Hours (David Bowie album)

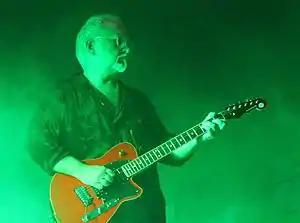
"Hours" marked the final collaboration between Bowie and the guitarist Reeves Gabrels "(pictured in 2012)", who departed following its release.

After maintaining a relatively large media profile throughout 1997, David Bowie retreated from the limelight in 1998, primarily devoting his time to ventures outside of music, such as establishing his website BowieNet, but nevertheless continued making film appearances. He mixed a potential live album from the Earthling Tour, later released in 1999 as "LiveAndWell.com", but was mostly inactive in the studio throughout 1998; his sole recording from the year was a cover of George and Ira Gershwin's "A Foggy Day in London Town", which appeared on the "" compilation. He also reconciled with his former collaborator and producer Tony Visconti.